Deutsches Museum

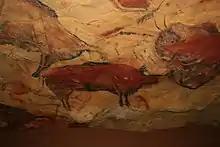
Reproduction of cave of Altamira in Deutsches Museum

In June 1903, Prince Ludwig agreed to act as patron of the museum and the city of Munich donated Coal Island as a site for the project. In addition, exhibits began to arrive from Munich, Germany, and abroad including collections from the Bavarian Academy. As no dedicated museum building existed, the exhibits were displayed in the National Museum.